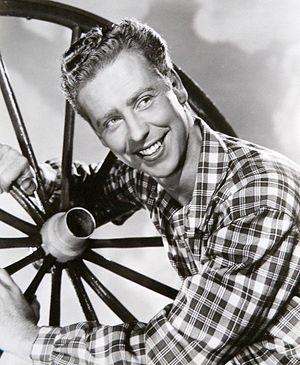
Marc Platt né à Pasadena, en Californie, sous le nom de Marcel Emile Gaston LePlat, était un danseur de ballet américain, comédien de théâtre musical et acteur de quelques films populaire américain de l'époque du Golden Age. Il était surtout connu pour son rôle de l'un des sept frères de Barbe-Rousse dans le film Les Sept Femmes de Barbe-Rousse et pour son rôle de danseur accompli dans Tonight and Every Night au côté de l'actrice Rita Hayworth.